Alex MacDonald (footballer, born 1990)

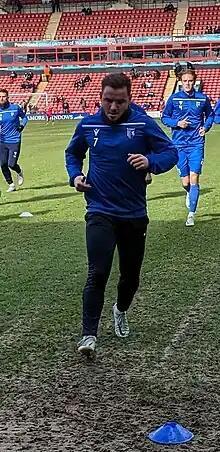
MacDonald (wearing number 7) warming up for Gillingham in 2023

Alexander MacDonald (born 14 April 1990) is a professional footballer who plays as a winger for club Rotherham United. His previous clubs include Stevenage, Burnley, Falkirk, Inverness Caledonian Thistle, Plymouth Argyle, Burton Albion, Oxford United, Mansfield Town and Gillingham. Born in England, he has represented Scotland at under-19 and under-21 level.